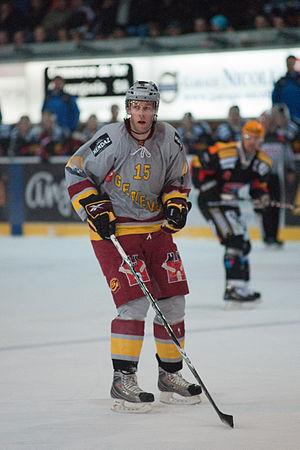
Jeff Toms est un joueur professionnel canadien de hockey sur glace. Il évolue au poste d'attaquant.